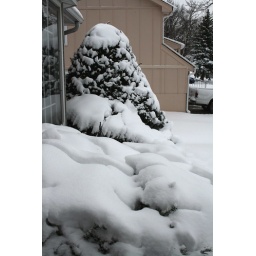
The snow covered shrubbery in front of my home bear witness to a wintry weekend.